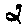
Label: 2